Nanbu Toshimoto

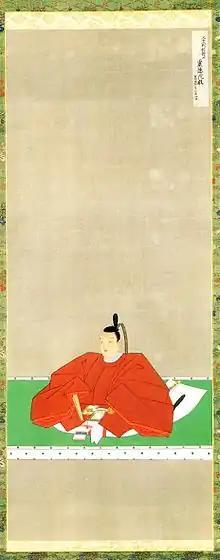
Nanbu Toshimoto

was a mid-Edo period Japanese samurai, and the 6th "daimyō" of Morioka Domain in northern Japan. He was the 32nd hereditary chieftain of the Nanbu clan. His courtesy title was "Bingo-no-kami", (later "Daizen-no-suke") and his Court rank was Junior Fifth Rank, Lower Grade.